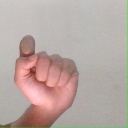
अक्षर: घ